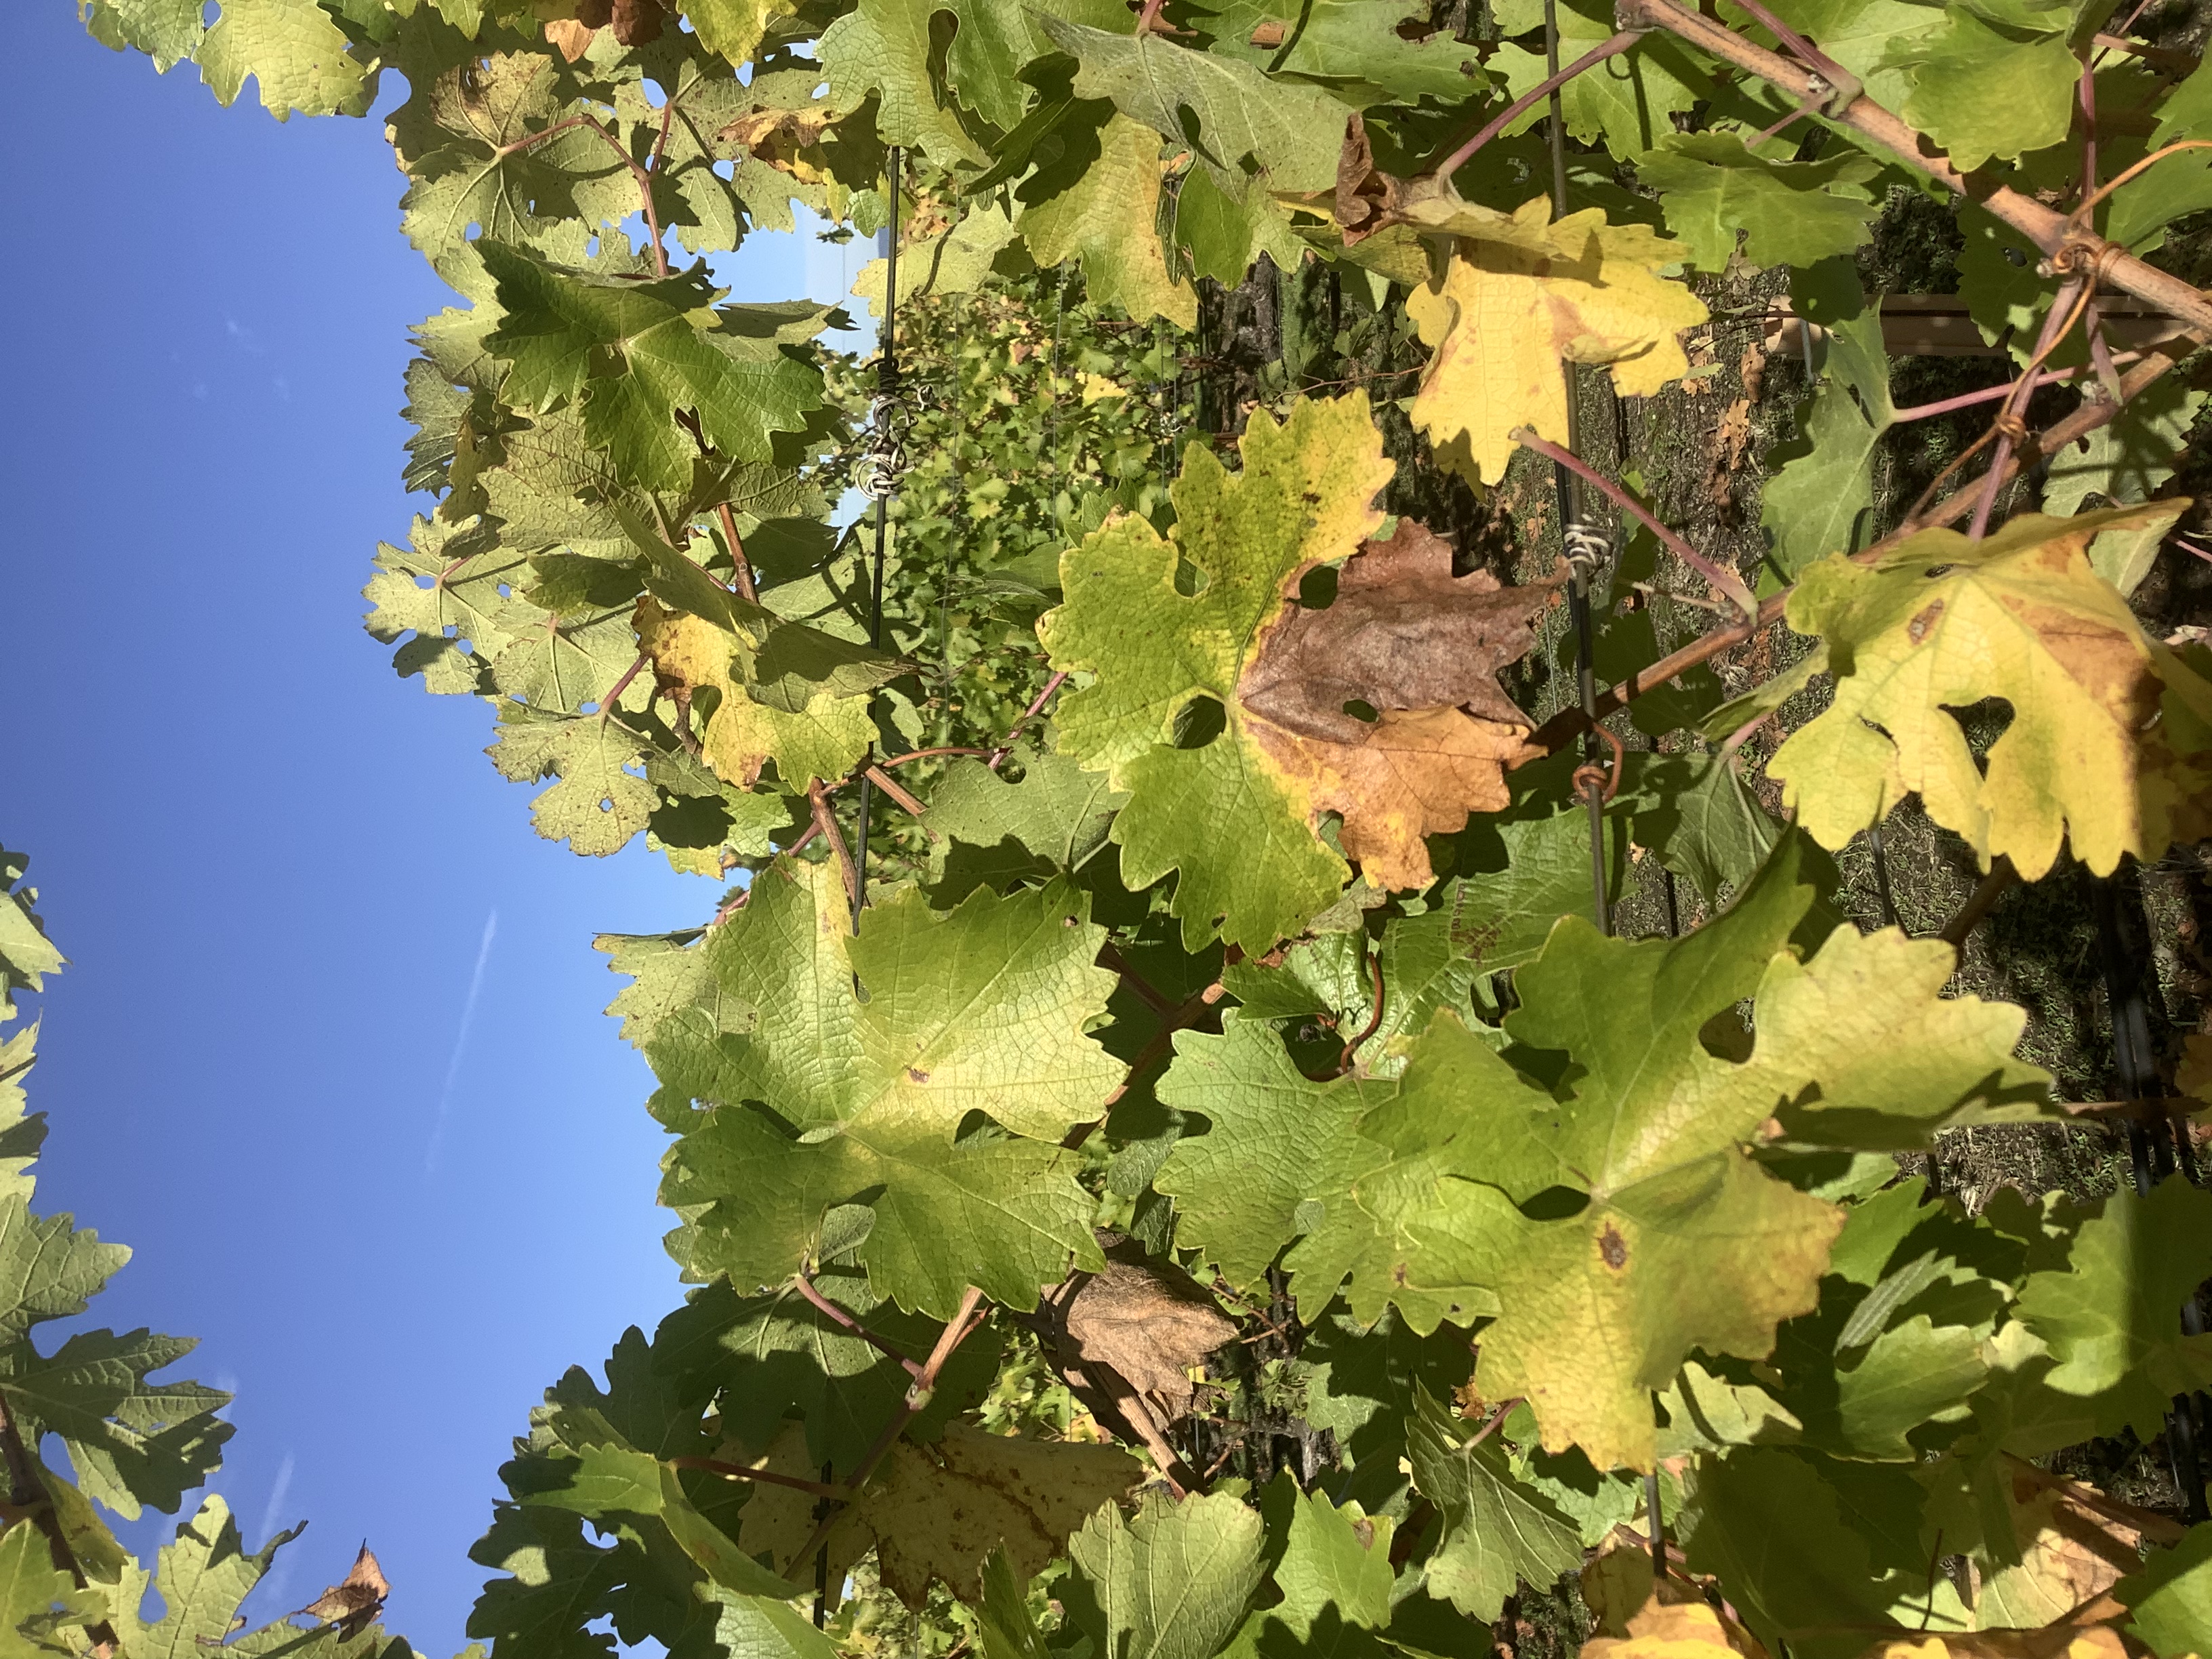
Label: No Virus